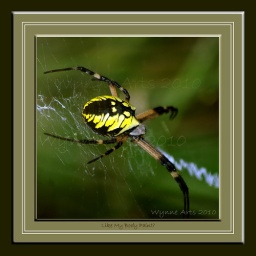
This big girl was occupying herself trying to lure in unsuspecting house guests in the local wetlands.